Steven Caldwell

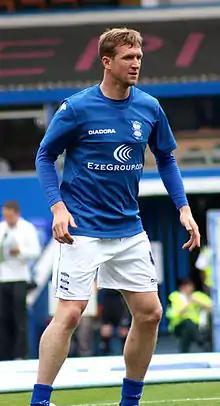
Caldwell in 2012 pre-season with Birmingham

Steven Caldwell (born 12 September 1980) is a Scottish former footballer, coach, and executive. Playing as a defender, mostly as a centre back, Caldwell won 12 caps for the Scotland national team and has played over 300 league matches in his career, primarily in the top three tiers of English football. Since retiring from playing, he has been working as a Major League Soccer analyst for TSN in Canada.